Klaus Darga

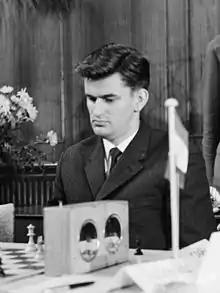
Darga in 1963

Klaus Viktor Darga (born 24 February 1934) is a German chess grandmaster.